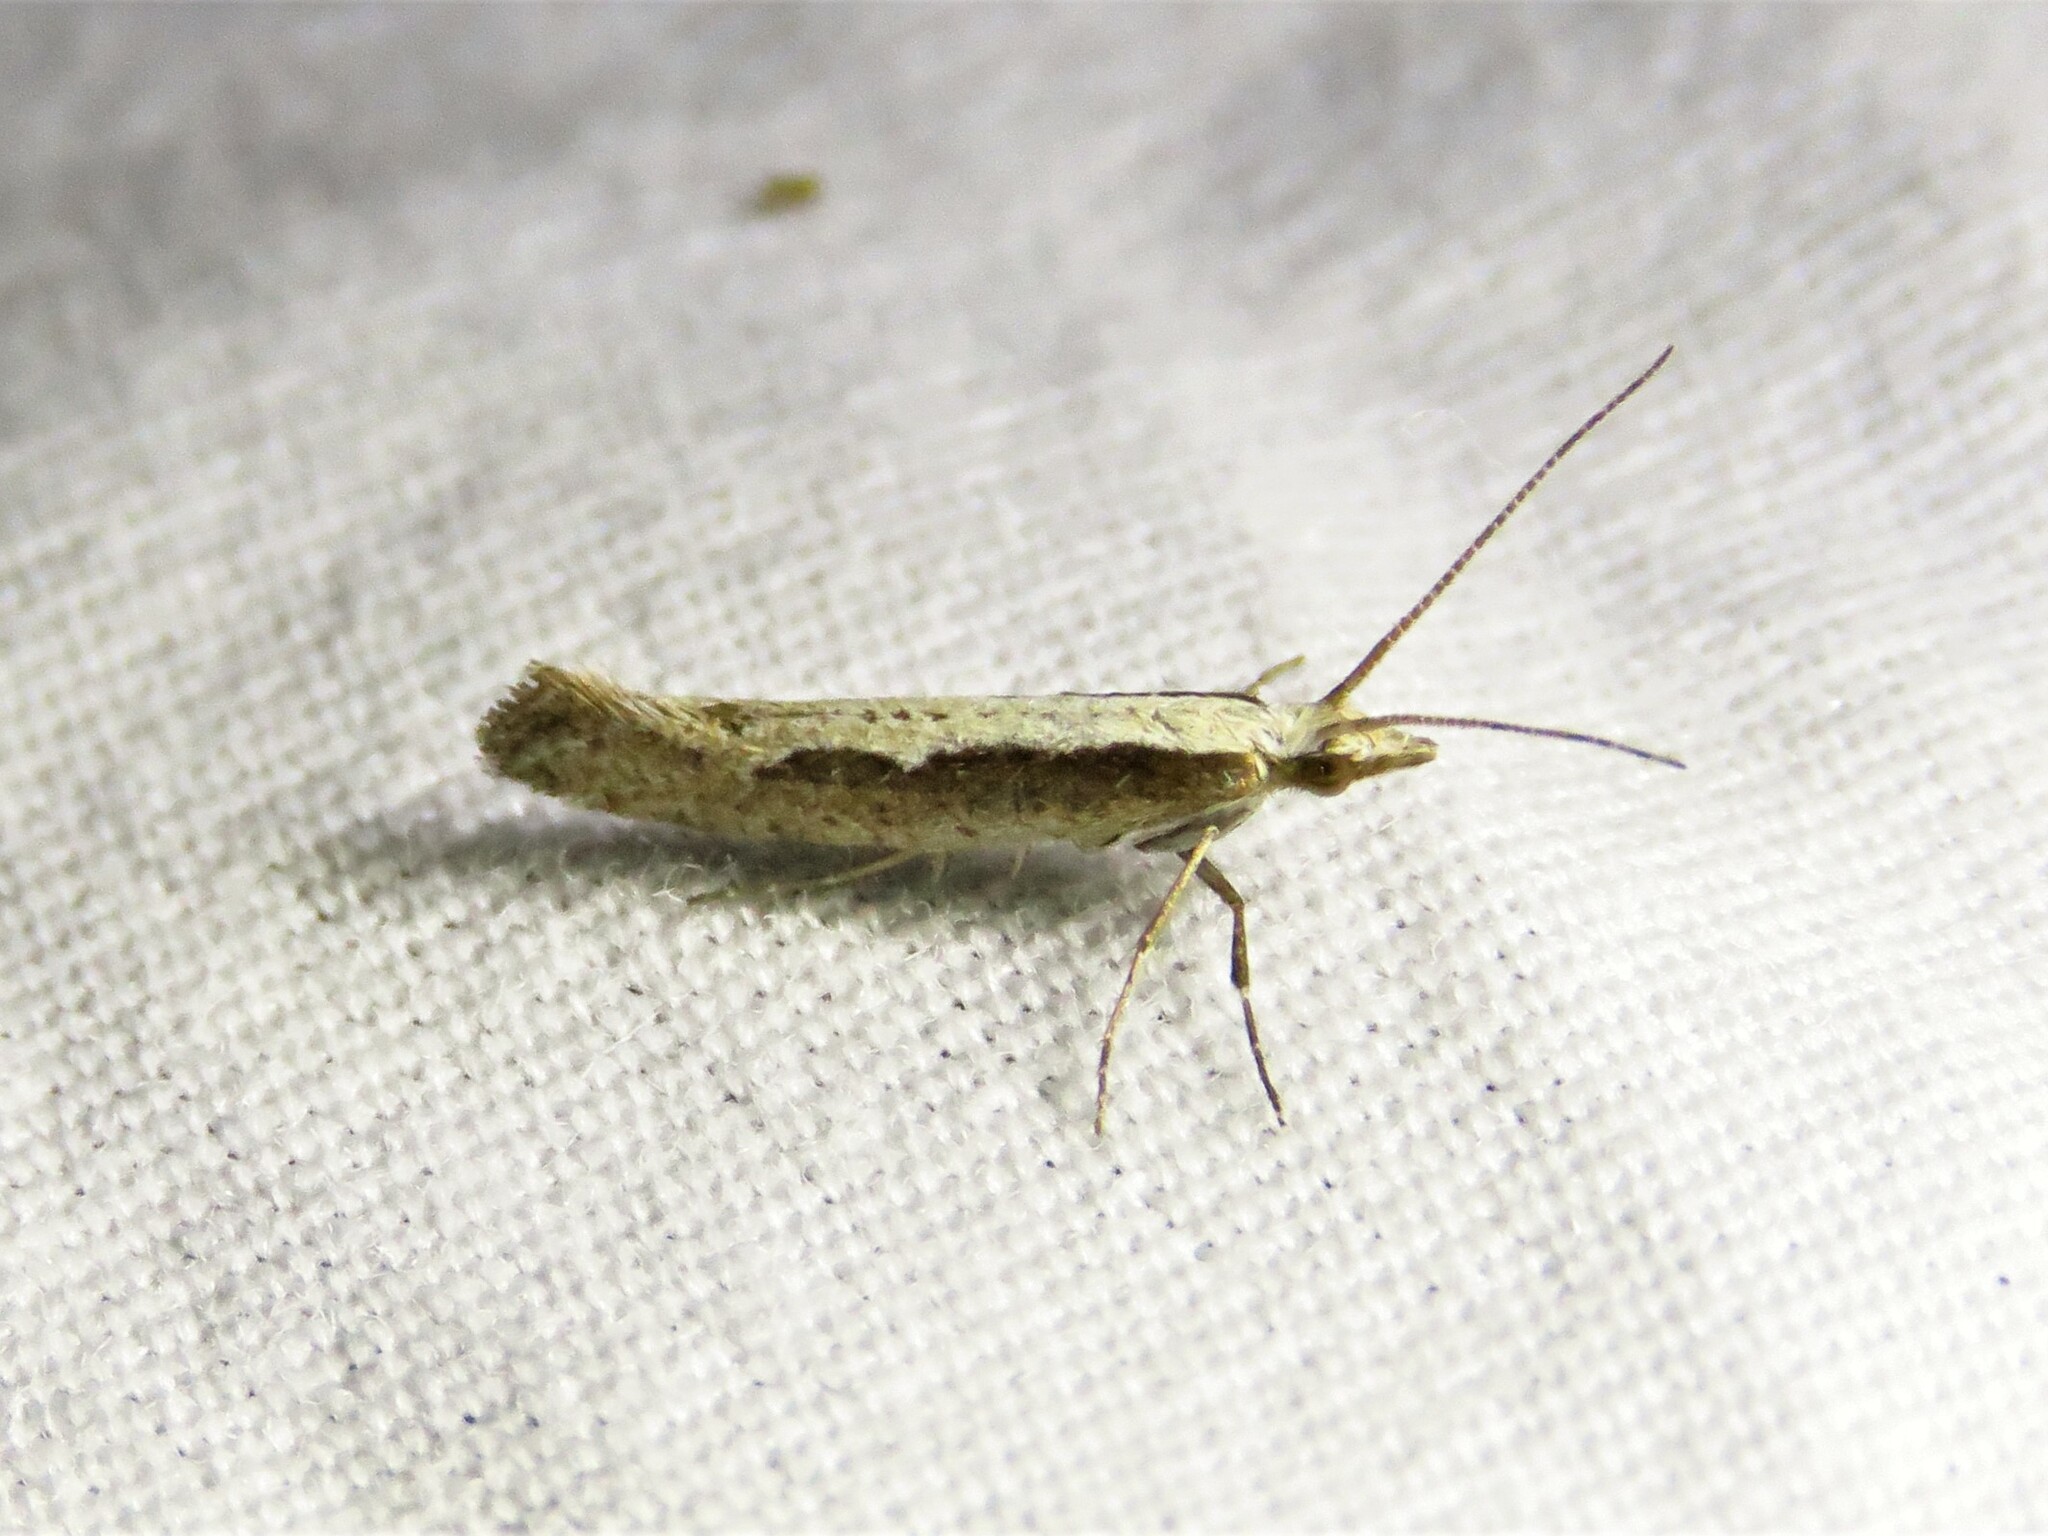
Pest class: diamondback_moth